Zimen Inlet

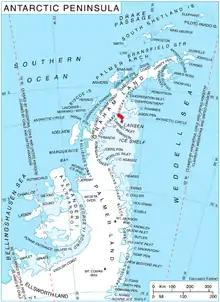
Location of Churchill Peninsula in Graham Land, Antarctic Peninsula.

Zimen Inlet (‘Zimenski Zaliv’ \'zi-men-ski 'za-liv\) is the 12.8 km wide inlet indenting for 9.3 km the east coast of Churchill Peninsula, Oscar II Coast in Graham Land. It is part of Adie Inlet entered south of Slav Point and north of Cavarus Point. The feature is named after the settlement of Zimen in Southeastern Bulgaria.